Jesus Christ Is Risen Today

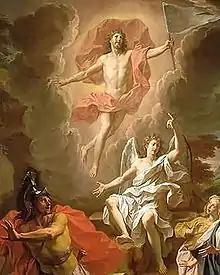
"The Resurrection of Christ" by Noël Coypel (1700)

"Jesus Christ Is Risen Today" is a Christian hymn. It was initially written in the 14th century as a Bohemian Latin hymn titled "". It is an Easter hymn referring to the Resurrection of Jesus and based on Matthew 28:6, Acts 2:32, 1 Peter 3:18 and Revelation 1:17-18.